Château de Meudon

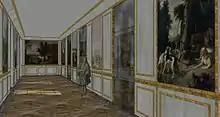
communicating gallery, chestnut tree wing, c. 1703–1711.

Afterwards, the apartment of the Princess of Conti followed and ended with another "Cabinet des mirroirs".